Turdetani

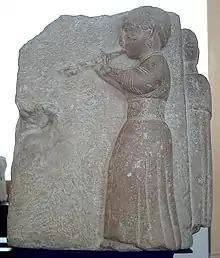
High-relief showing an "Auletris" (woman playing an aulos). Ancient Iberian artwork sculpted in limestone at the end of the 3rd or the beginning of the 2nd century BC. It is part of the so-called Sculptures of Osuna, Seville Province, Andalusia, Spain.

The Turdetani were an ancient pre-Roman people of the Iberian Peninsula, living in the valley of the Guadalquivir (the river that the Turdetani called by two names: "Kertis" and "Rérkēs" (Ῥέρκης) and which was later known to the Romans as "Baetis"), in what was to become the Roman Province of Hispania Baetica (modern south of Spain). Strabo considers them to have been the successors to the people of Tartessos and to have spoken a language closely related to the Tartessian language.